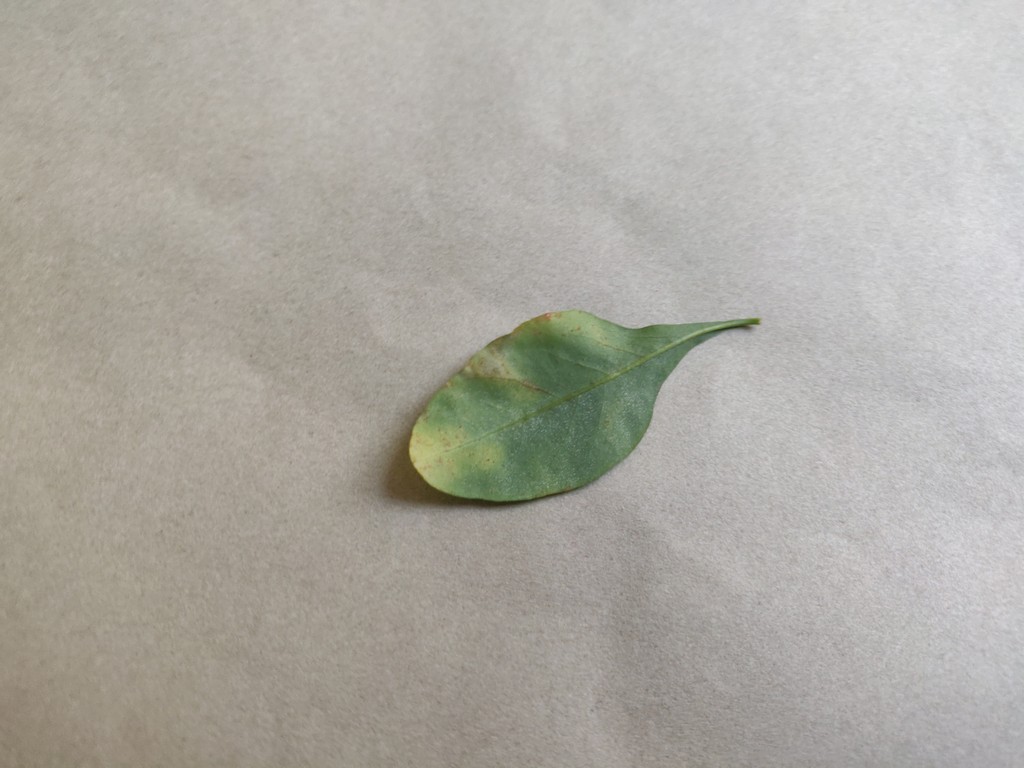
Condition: Unhealthy
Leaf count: single
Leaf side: back